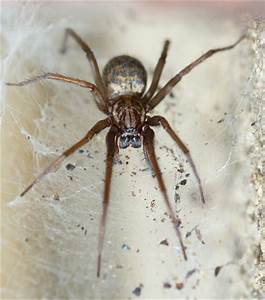
Label: ragno